History of the Internet in Russia

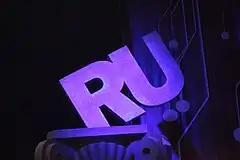
Runet logo at the 2009 Runet Prize ceremony

The Russian internet (also known as the runet) is a part of the Internet with its main content in Russian. According to data from August 2019 and studies conducted by W3Techs, 6.5% of the 10 million most popular Internet sites in the world use Russian. In 2013, according to these studies, the Russian language became the second most used on the Internet after English.